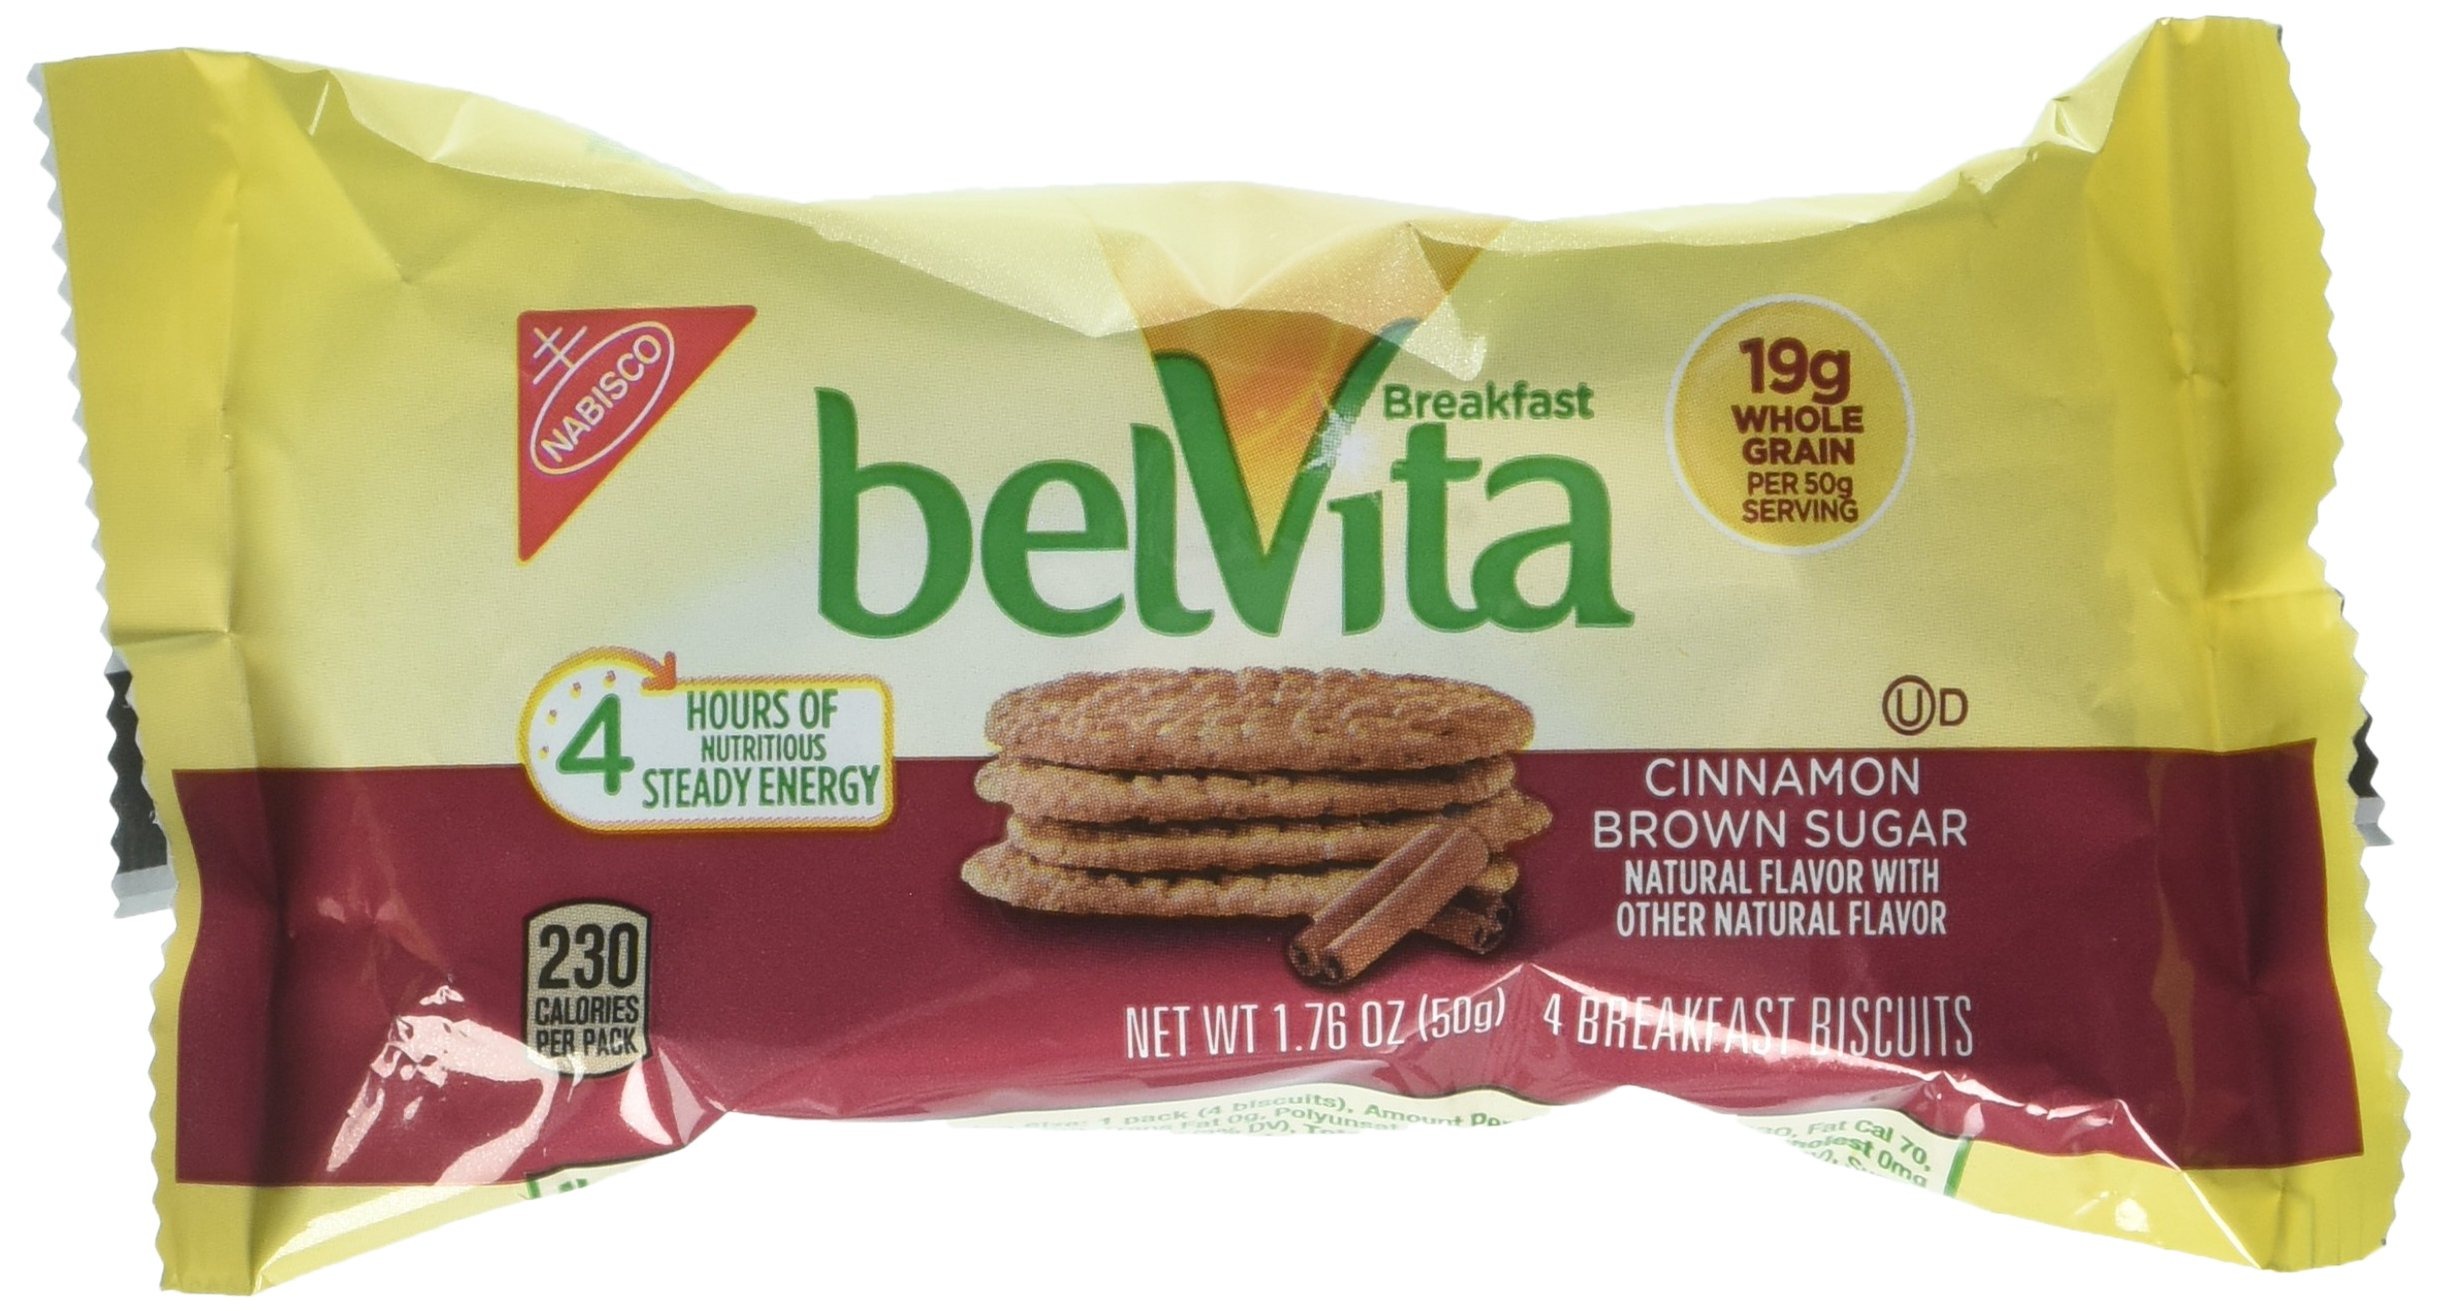
Item Name: Nabisco Belvita Cinnamon Brown Sugar 8ct, 1.76oz
Bullet Point 1: Lightly sweet, crunchy breakfast biscuits
Bullet Point 2: Delicious cinnamon brown sugar flavor
Bullet Point 3: ndividually wrapped snack packs for on-the-go convenience
Value: 1.76
Unit: oz

Price: 10.5